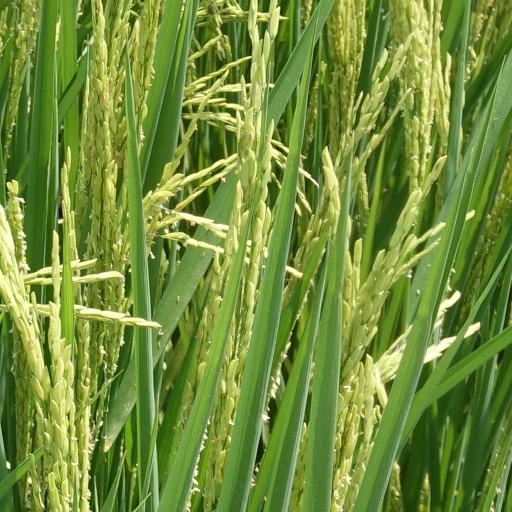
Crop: rice